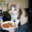
Label: cat